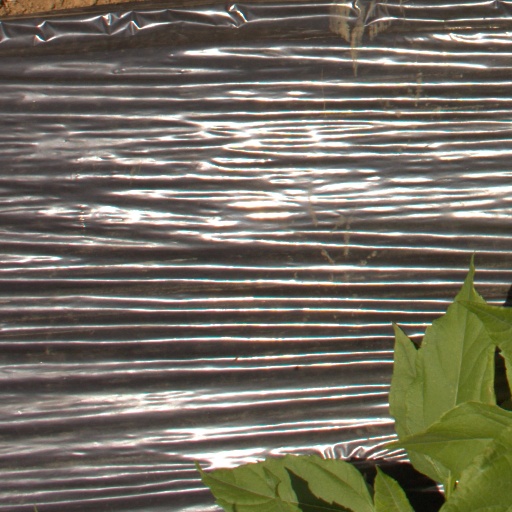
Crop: Jerusalem artichoke